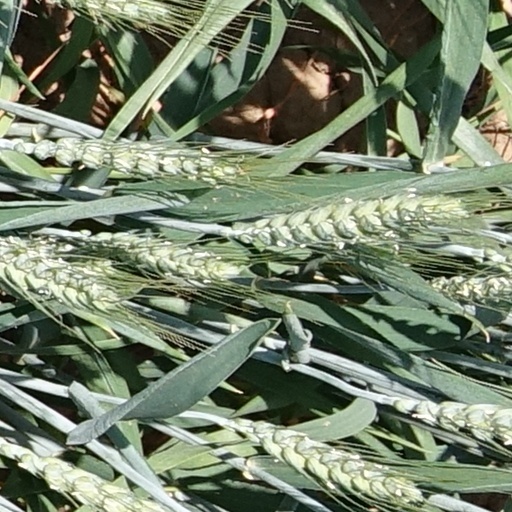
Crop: wheat